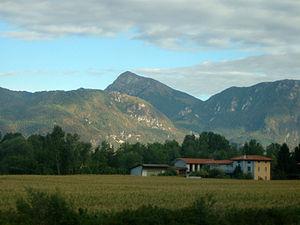
Le séisme de 1976 au Frioul s'est produit le 6 mai 1976 à 21 heures 00. L'épicentre se situait à Gemona del Friuli dans la province d'Udine, en Italie du nord-est.